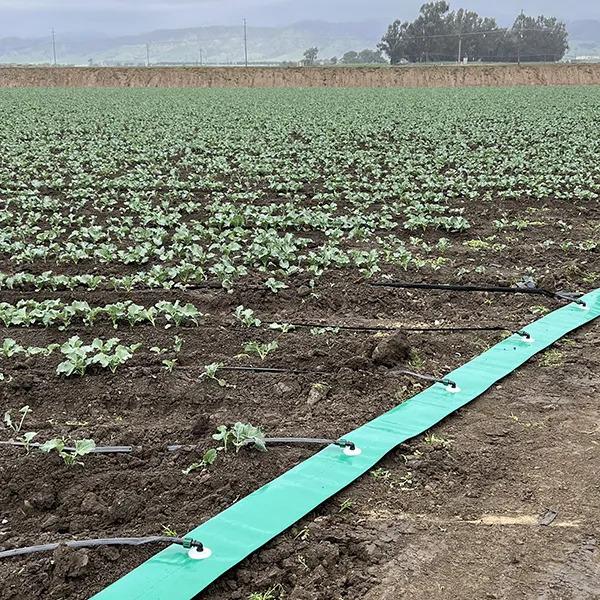
Hapa ni shambani na huu ni mtindo wa kisasa ambao unatumia mabomba kwa minajili ya umwangiliaji maji na madawa.Kuna mimea ambao tunaona imepandwa sehemu hii kwa wingi zaidi na inaendelea kumwangiwa maji.